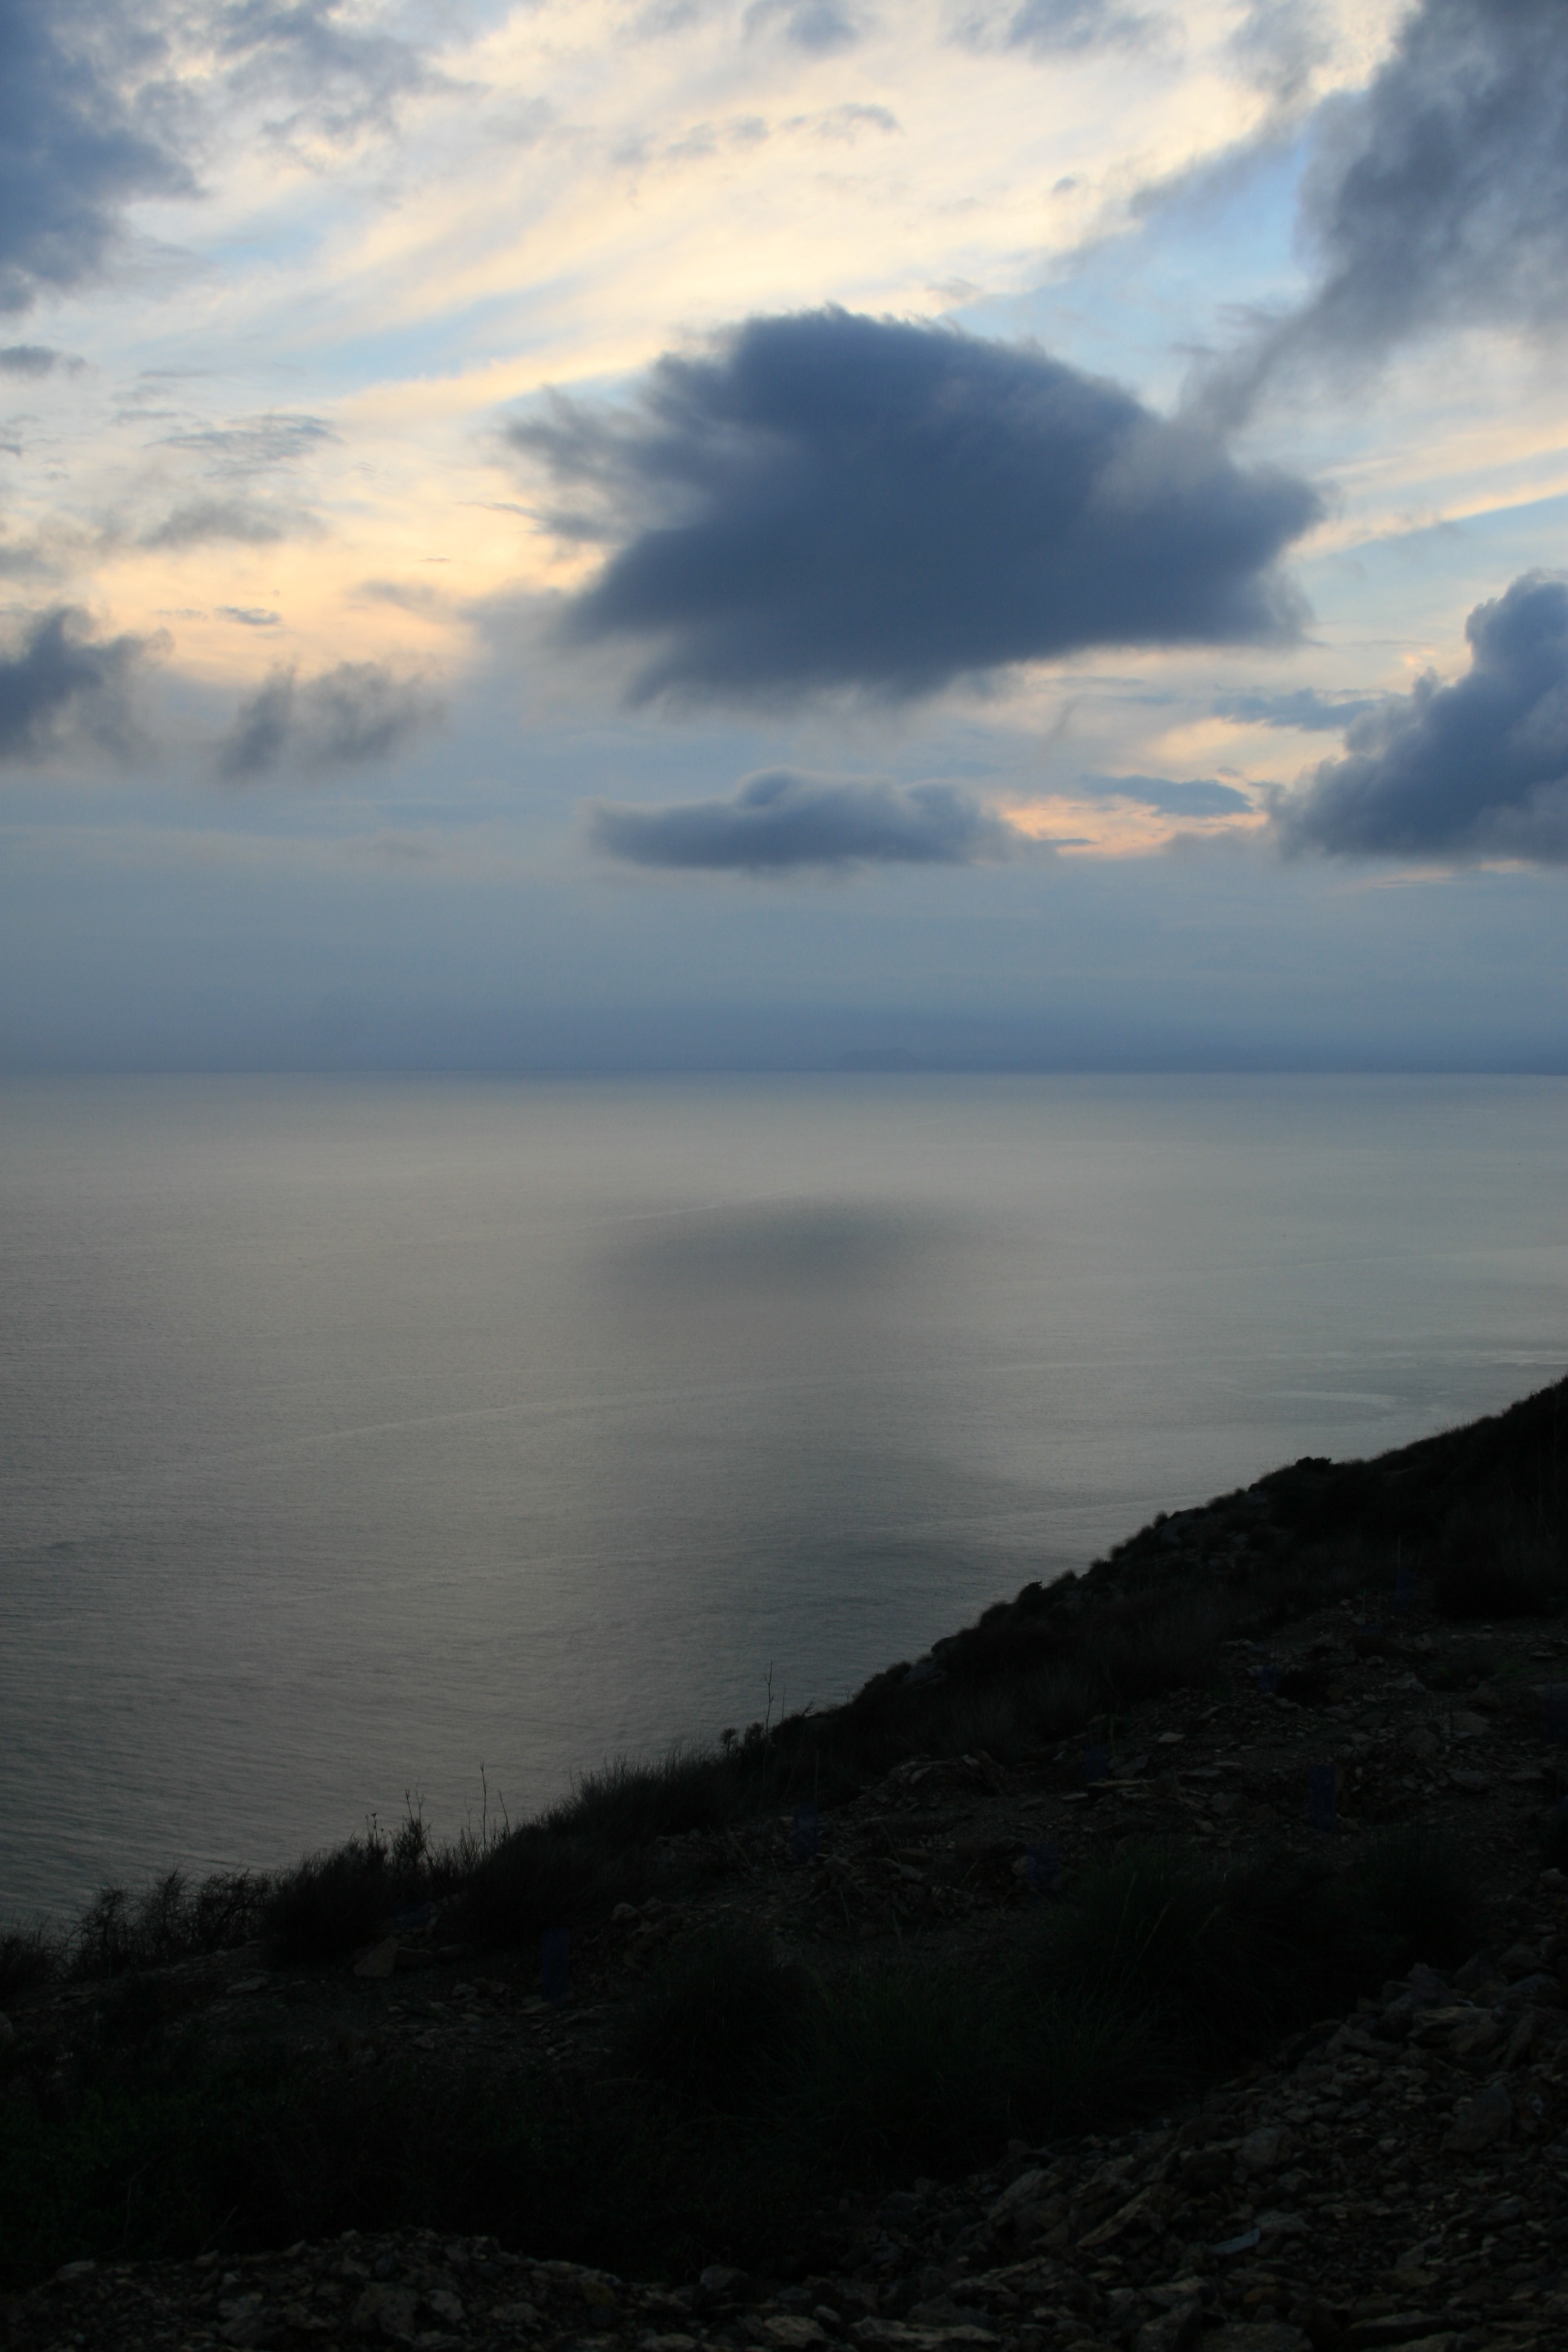
sea, coast, nature, ocean, horizon, mountain, cloud, sky, sun, sunrise, sunset, sunlight, morning, hill, dawn, atmosphere, dusk, evening, reflection, mediterranean, weather, clouds, mountains, landscapes, loch, meteorological phenomenon, atmospheric phenomenon